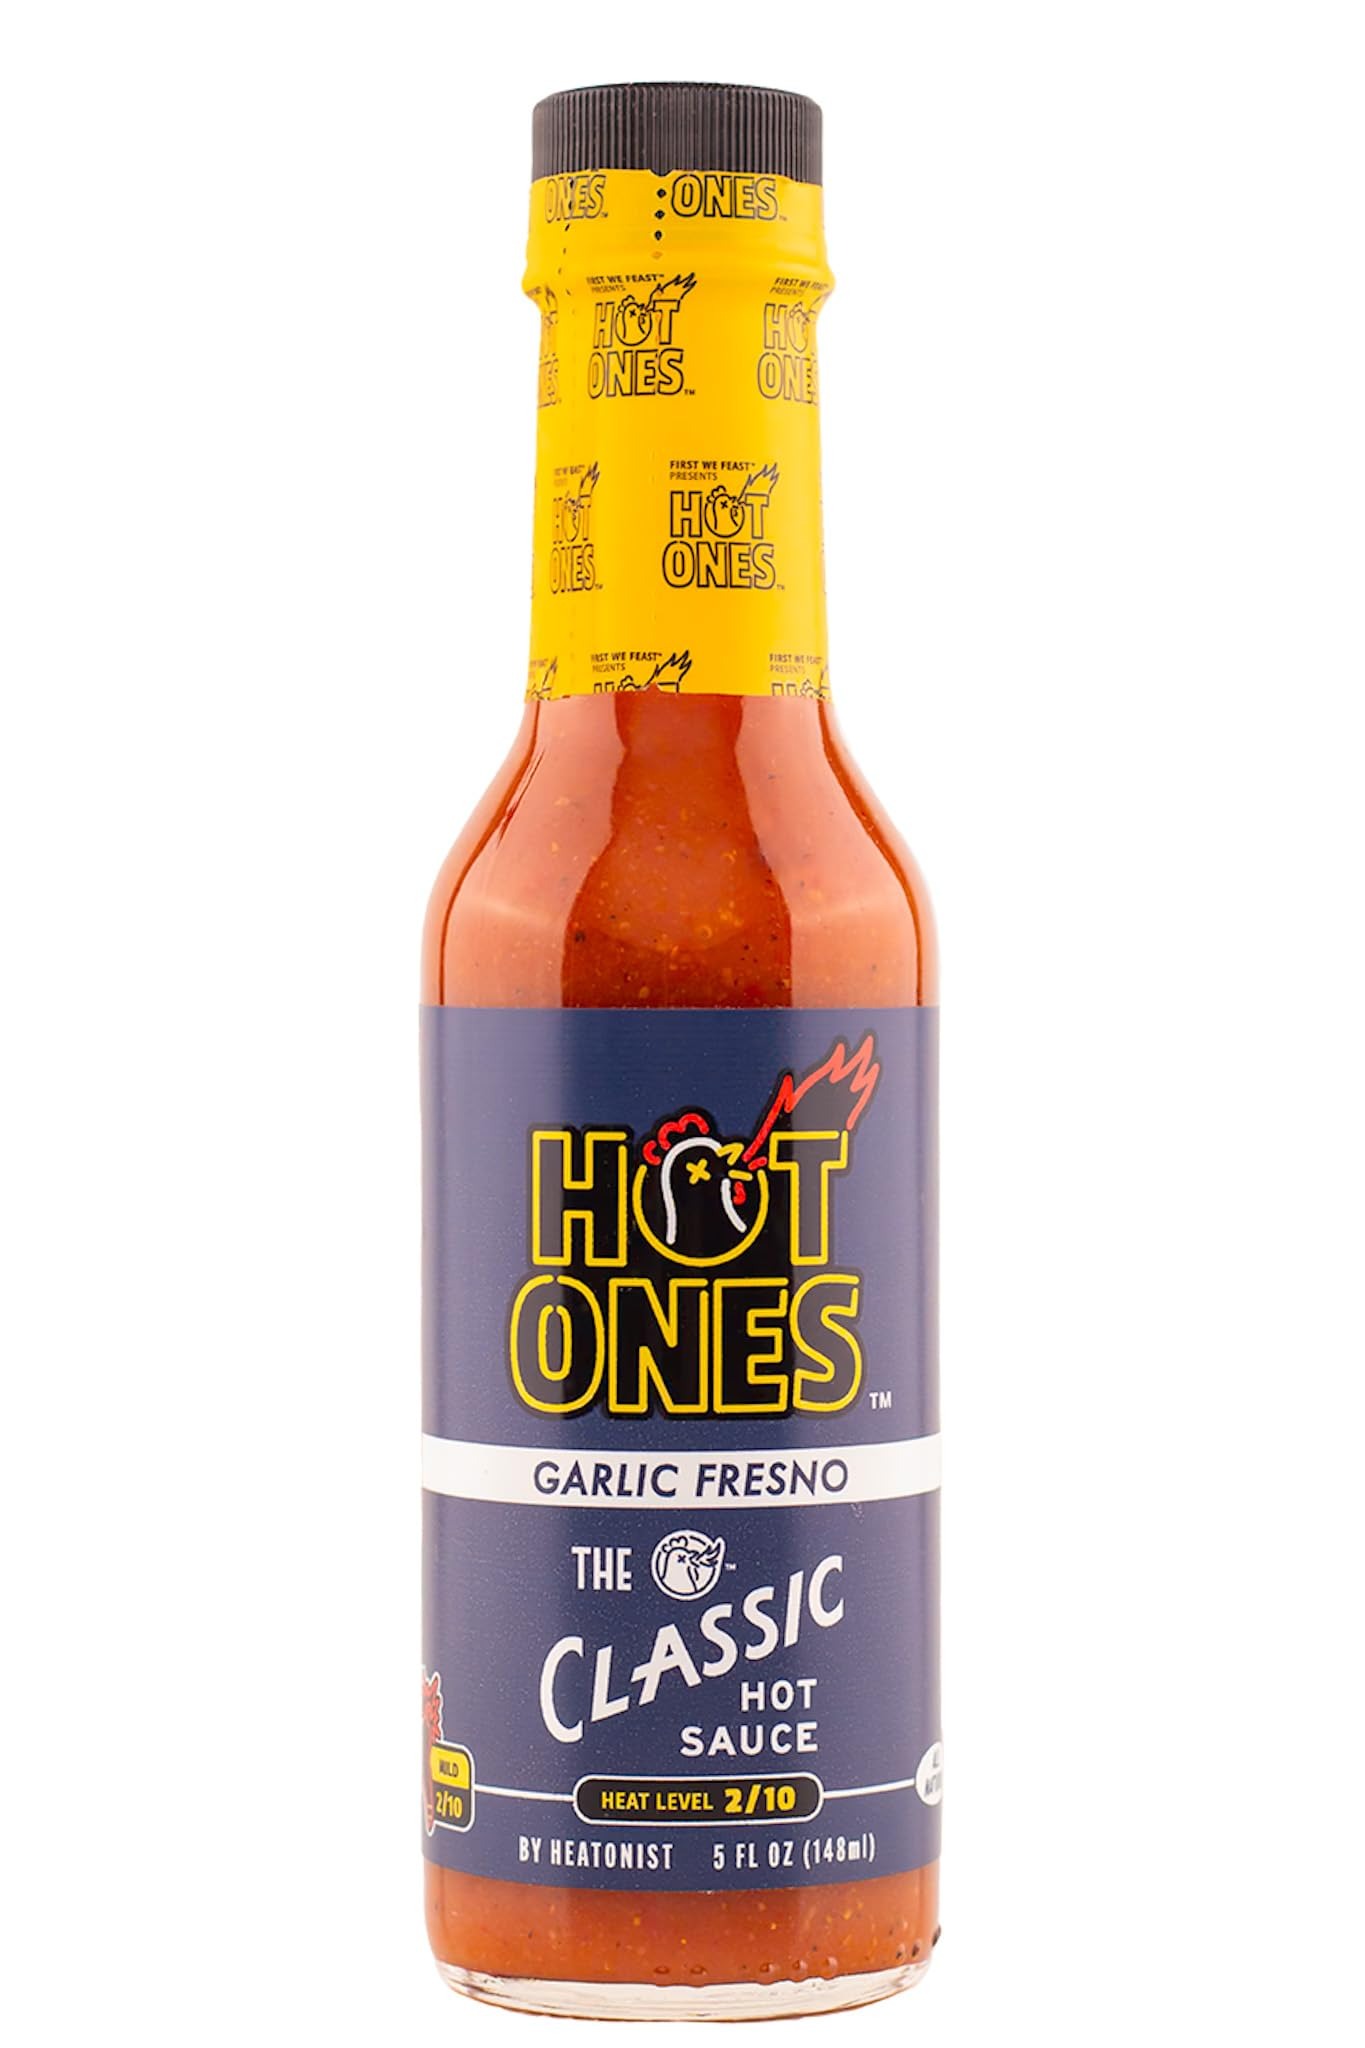
Item Name: Hot Ones The Classic Garlic Fresno Edition Hot Sauce Made With Natural Ingredients & Bold Flavors From Fresno Chile Peppers & Extra Garlic, 5 fl oz Bottle (1-Pack)
Bullet Point 1: FLAVOR PROFILE: When a batch of The Classic was made with 10x more garlic than usual, a new classic was created. Balanced with the extra garlic, it makes for a must-have table sauce that adds depth and warmth to any dish.
Bullet Point 2: HANDLE THE HEAT: 2/10 Made with organic Fresno chiles straight from Smokin’ Ed’s farm, giving the sauce a beautiful earthy, sweet flavor and mild heat.
Bullet Point 3: TRY IT ON EVERYTHING: Excellent on eggs! Perfect for pizza! Wonderful on wings (of course). Add it to elote or spice up a shrimp scampi. The possibilities are as endless as the garlic flavor. Like a tangier sriracha with no sugar!
Bullet Point 4: SMALL BATCH SOURCING: Made with all-natural ingredients and no artificial preservatives.
Bullet Point 5: ALL-NATURAL INGREDIENTS: Fresno chile pepper, water, apple cider vinegar, garlic puree (garlic and water), vinegar, kosher salt, organic dried garlic, organic turmeric, organic black pepper.
Product Description: Born from a delicious accident! When a batch of The Classic was made with 10x more garlic than usual, a new classic was created. This limited edition, blue label sauce is made with organic Fresno chiles straight from Smokin’ Ed’s farm, giving the sauce a beautiful earthy, sweet flavor and mild heat. When balanced with the extra garlic, it makes for a must-have table sauce that adds depth and warmth to any dish. Excellent on eggs! Perfect for pizza! Wonderful on wings (of course). Add it to elote or spice up a shrimp scampi. The possibilities are as endless as the garlic flavor. Like a tangier sriracha with no sugar!
Value: 5.0
Unit: Fl Oz

Price: 7.98